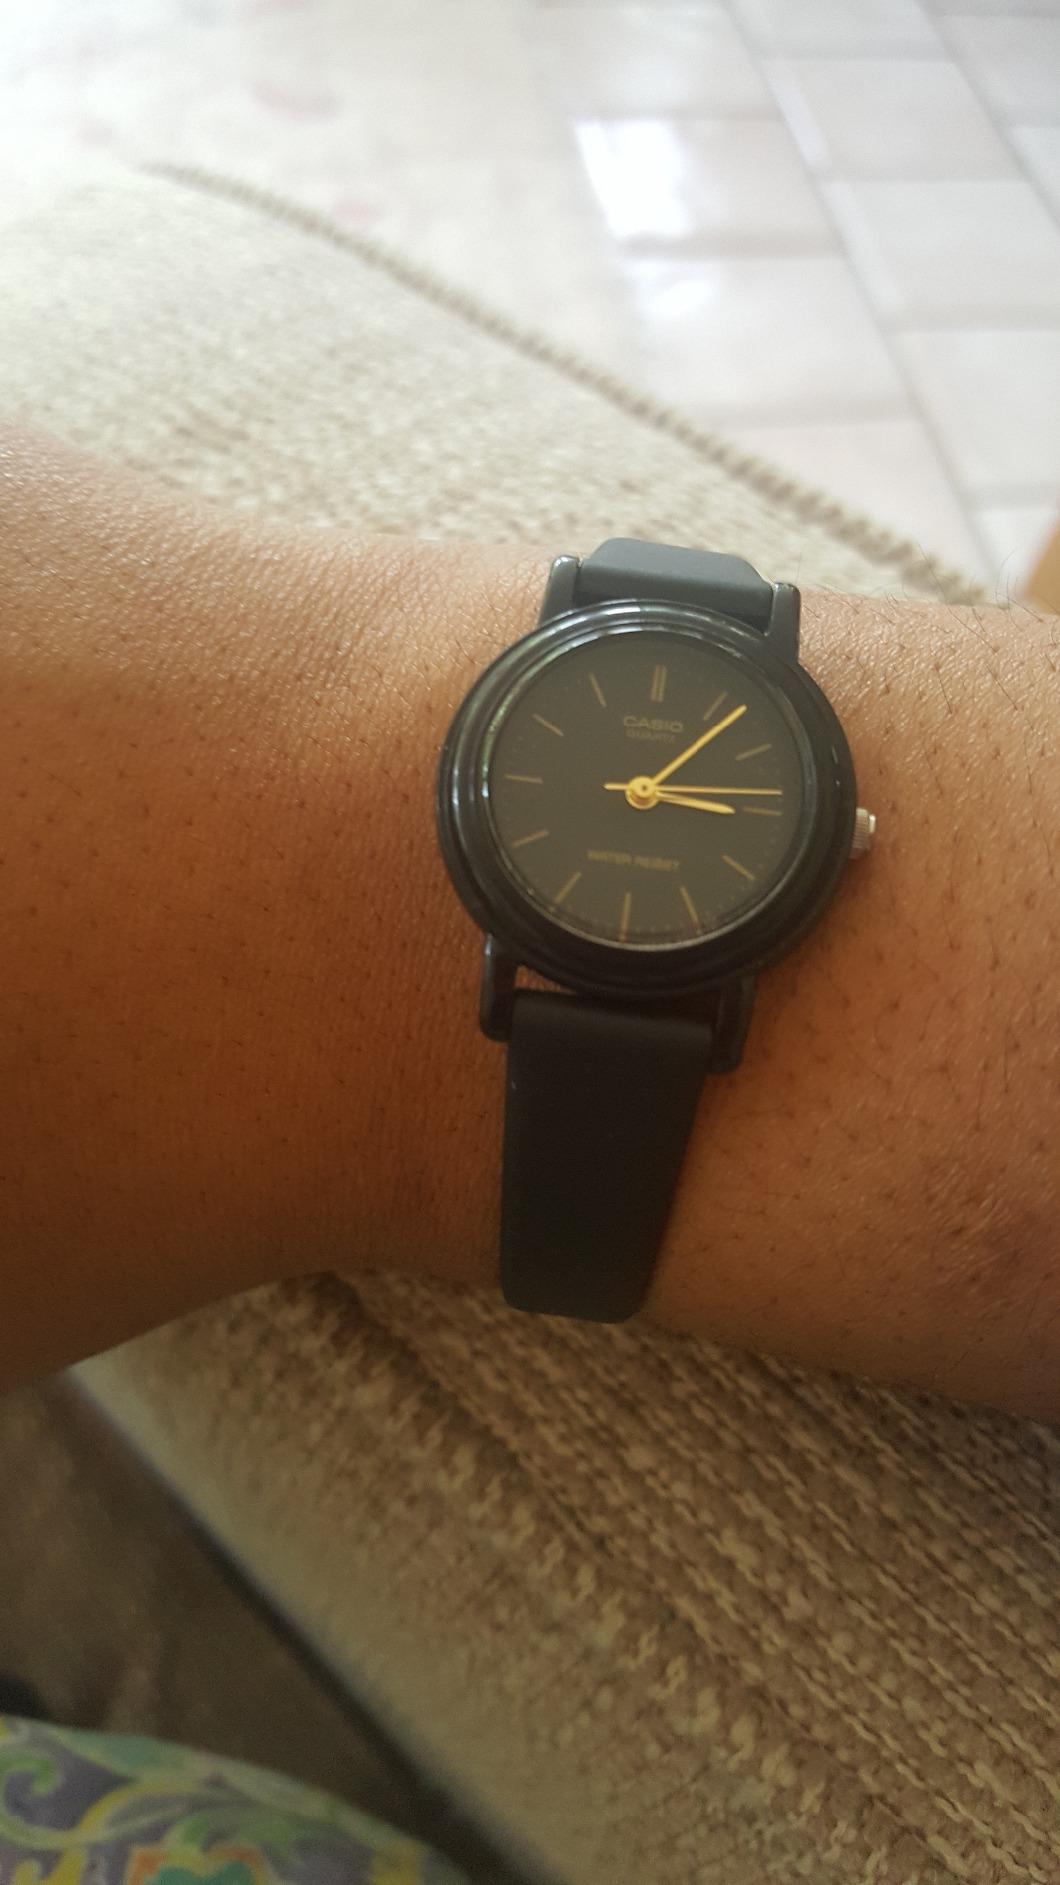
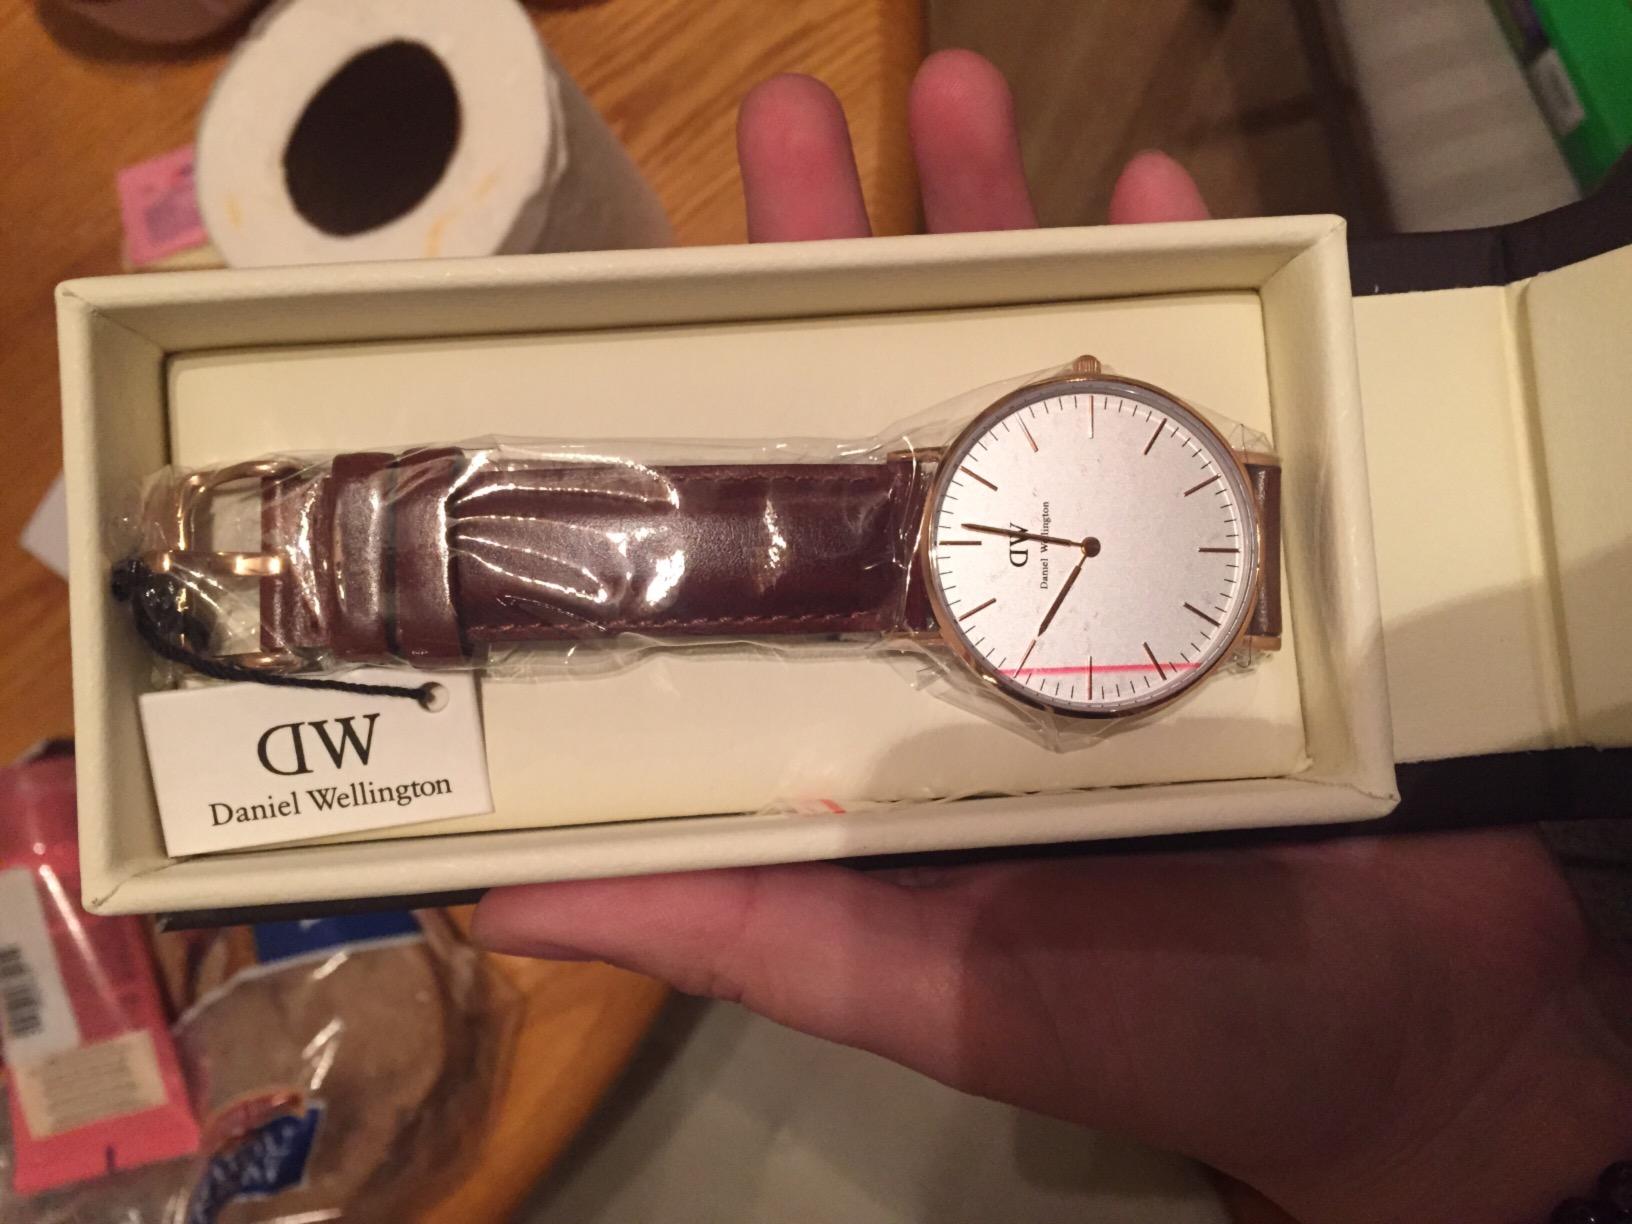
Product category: accessories_watch
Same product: no